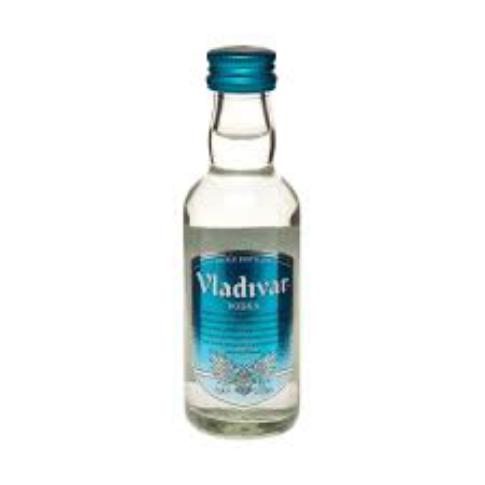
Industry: Food